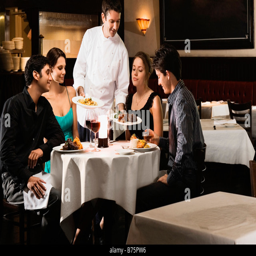
male chef serving food to young couples sitting in a restaurant